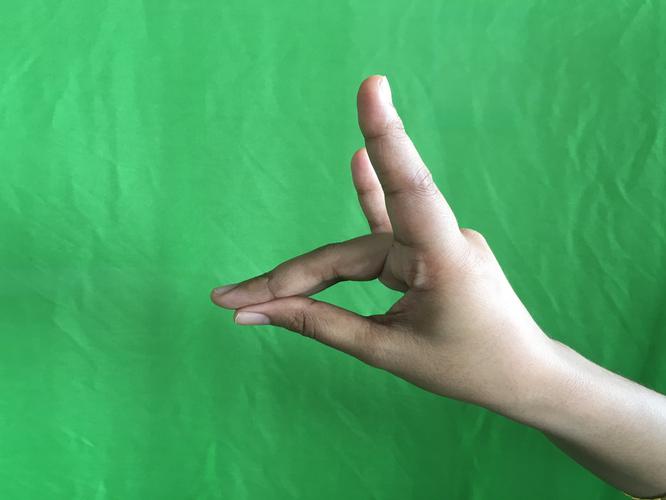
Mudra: Simhamukham
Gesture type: single_hand